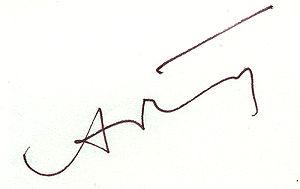
Signature d'André Martinet (1908-1999) en 1977.
André Martinet, né le 12 avril 1908 à Saint-Alban-des-Villards et mort le 16 juillet 1999 à Châtenay-Malabry, est un linguiste français, père de l’analyse fonctionnaliste en linguistique française.